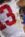
Number: 3